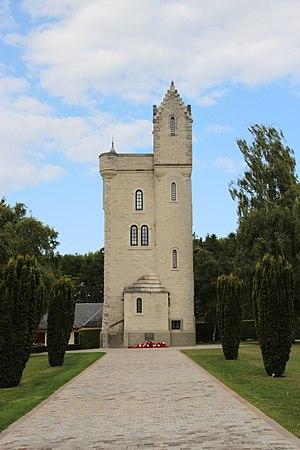
Tour d'Ulster
Cet article recense les monuments historiques protégés au titre du label « Patrimoine du XXᵉ siècle » du département de la Somme, en France.
Cet article recense les monuments historiques de la Somme, en France.
La liste des mémoriaux et cimetières militaires du département de la Somme répertorie les cimetières militaires, les mémoriaux ainsi que les stèles, plaques commémoratives et autres monuments qui honorent la mémoire des morts aux combats, des victimes de bombardements ou d’exactions de l'ennemi ainsi que celle de personnels de santé, de chefs militaires ou politiques pendant :